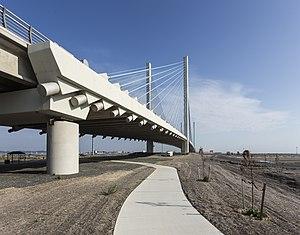
Pont à haubans d'Indian River Inlet, Delaware, États-Unis